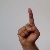
The image shows a hand gesture representing the letter 'D' in Indian Sign Language.